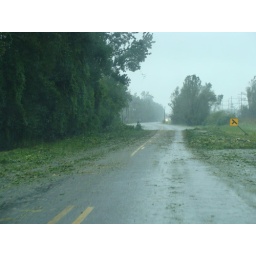
General debris and tree limbs and leaves in the road the afternoon of Gustav.